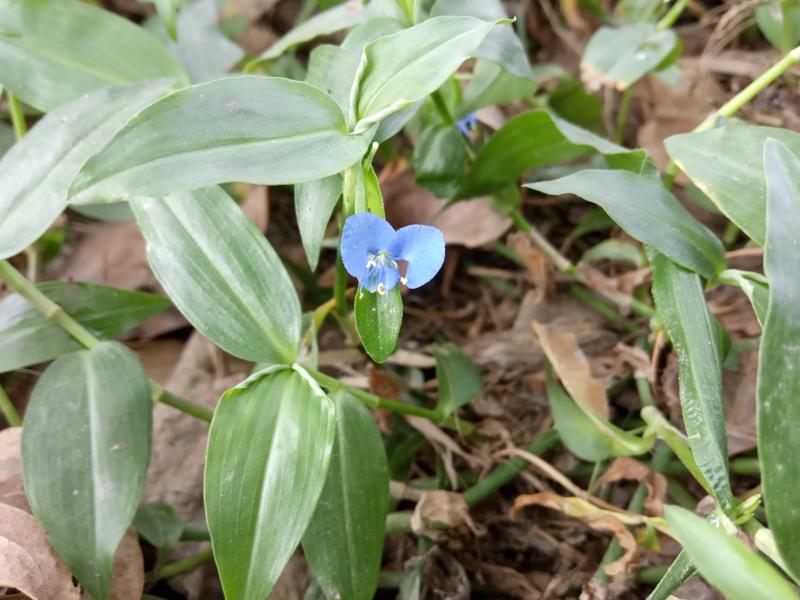
Weed species: Commelina benghalensis